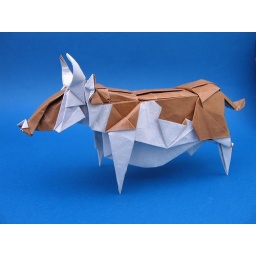
Milk Cow designed by Kawahata. I folded it from brown fabriano paper glued to a white silk paper.